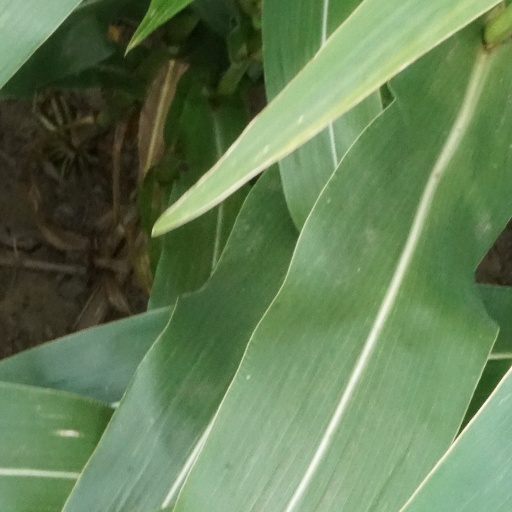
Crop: maize; corn